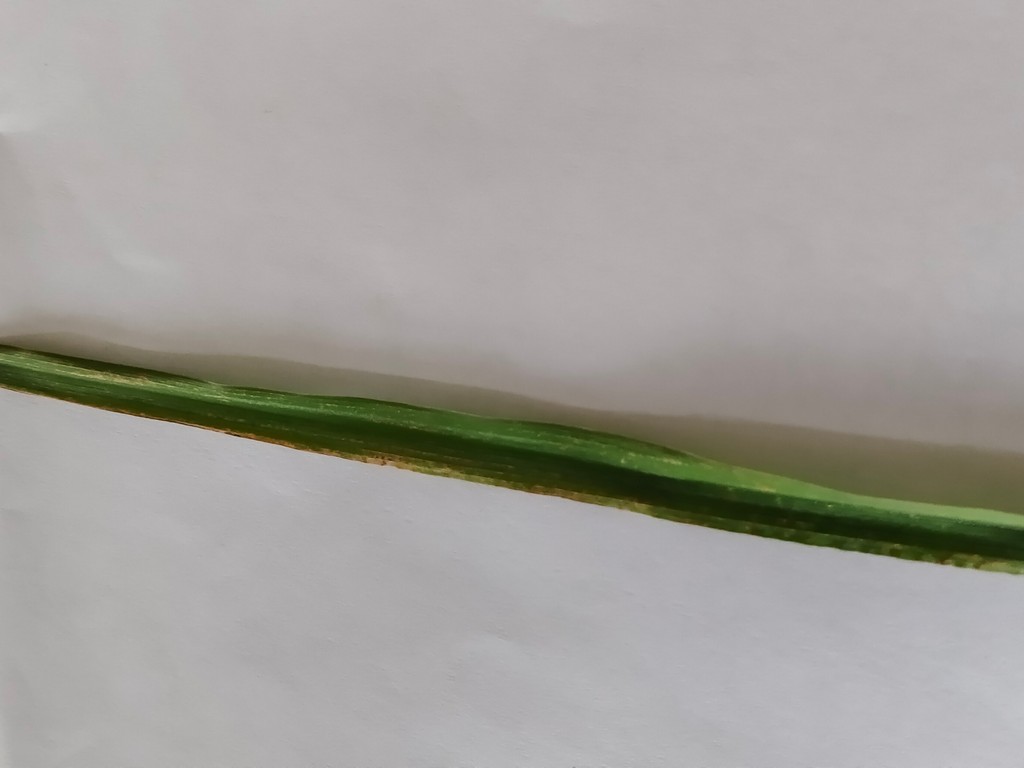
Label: Unhealthy